Question: Please indicate a possible affordance area of bicycle that can be used for pedaling
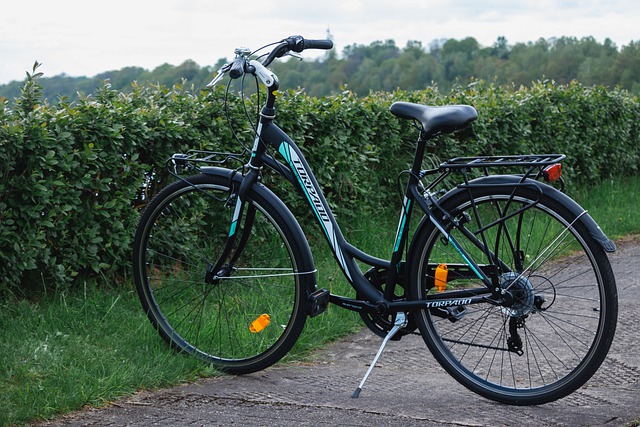
Answer: [304.5, 283.5, 332.5, 319.5]